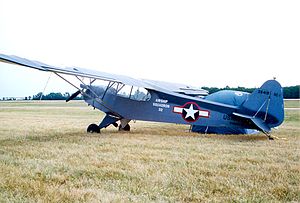
Piper J-3 Cub / Varianter / Militære varianter
Piper NE-1
Piper J-3 Cub er et Amerikansk let fly, bygget mellem 1937 og 1947 af Piper Aircraft. Flyet har en simpel letvægtskonstruktion, som giver det gode flyveegenskaber ved lav hastighed, og gode egenskaber på korte baner. Cub er et af de mest kendte fly overhovedet: dens simple konstruktion, lave pris og popularitet, såvel som det store antal producerede eksemplarer, har vakt favorable sammenligninger med Ford's Model T bil.